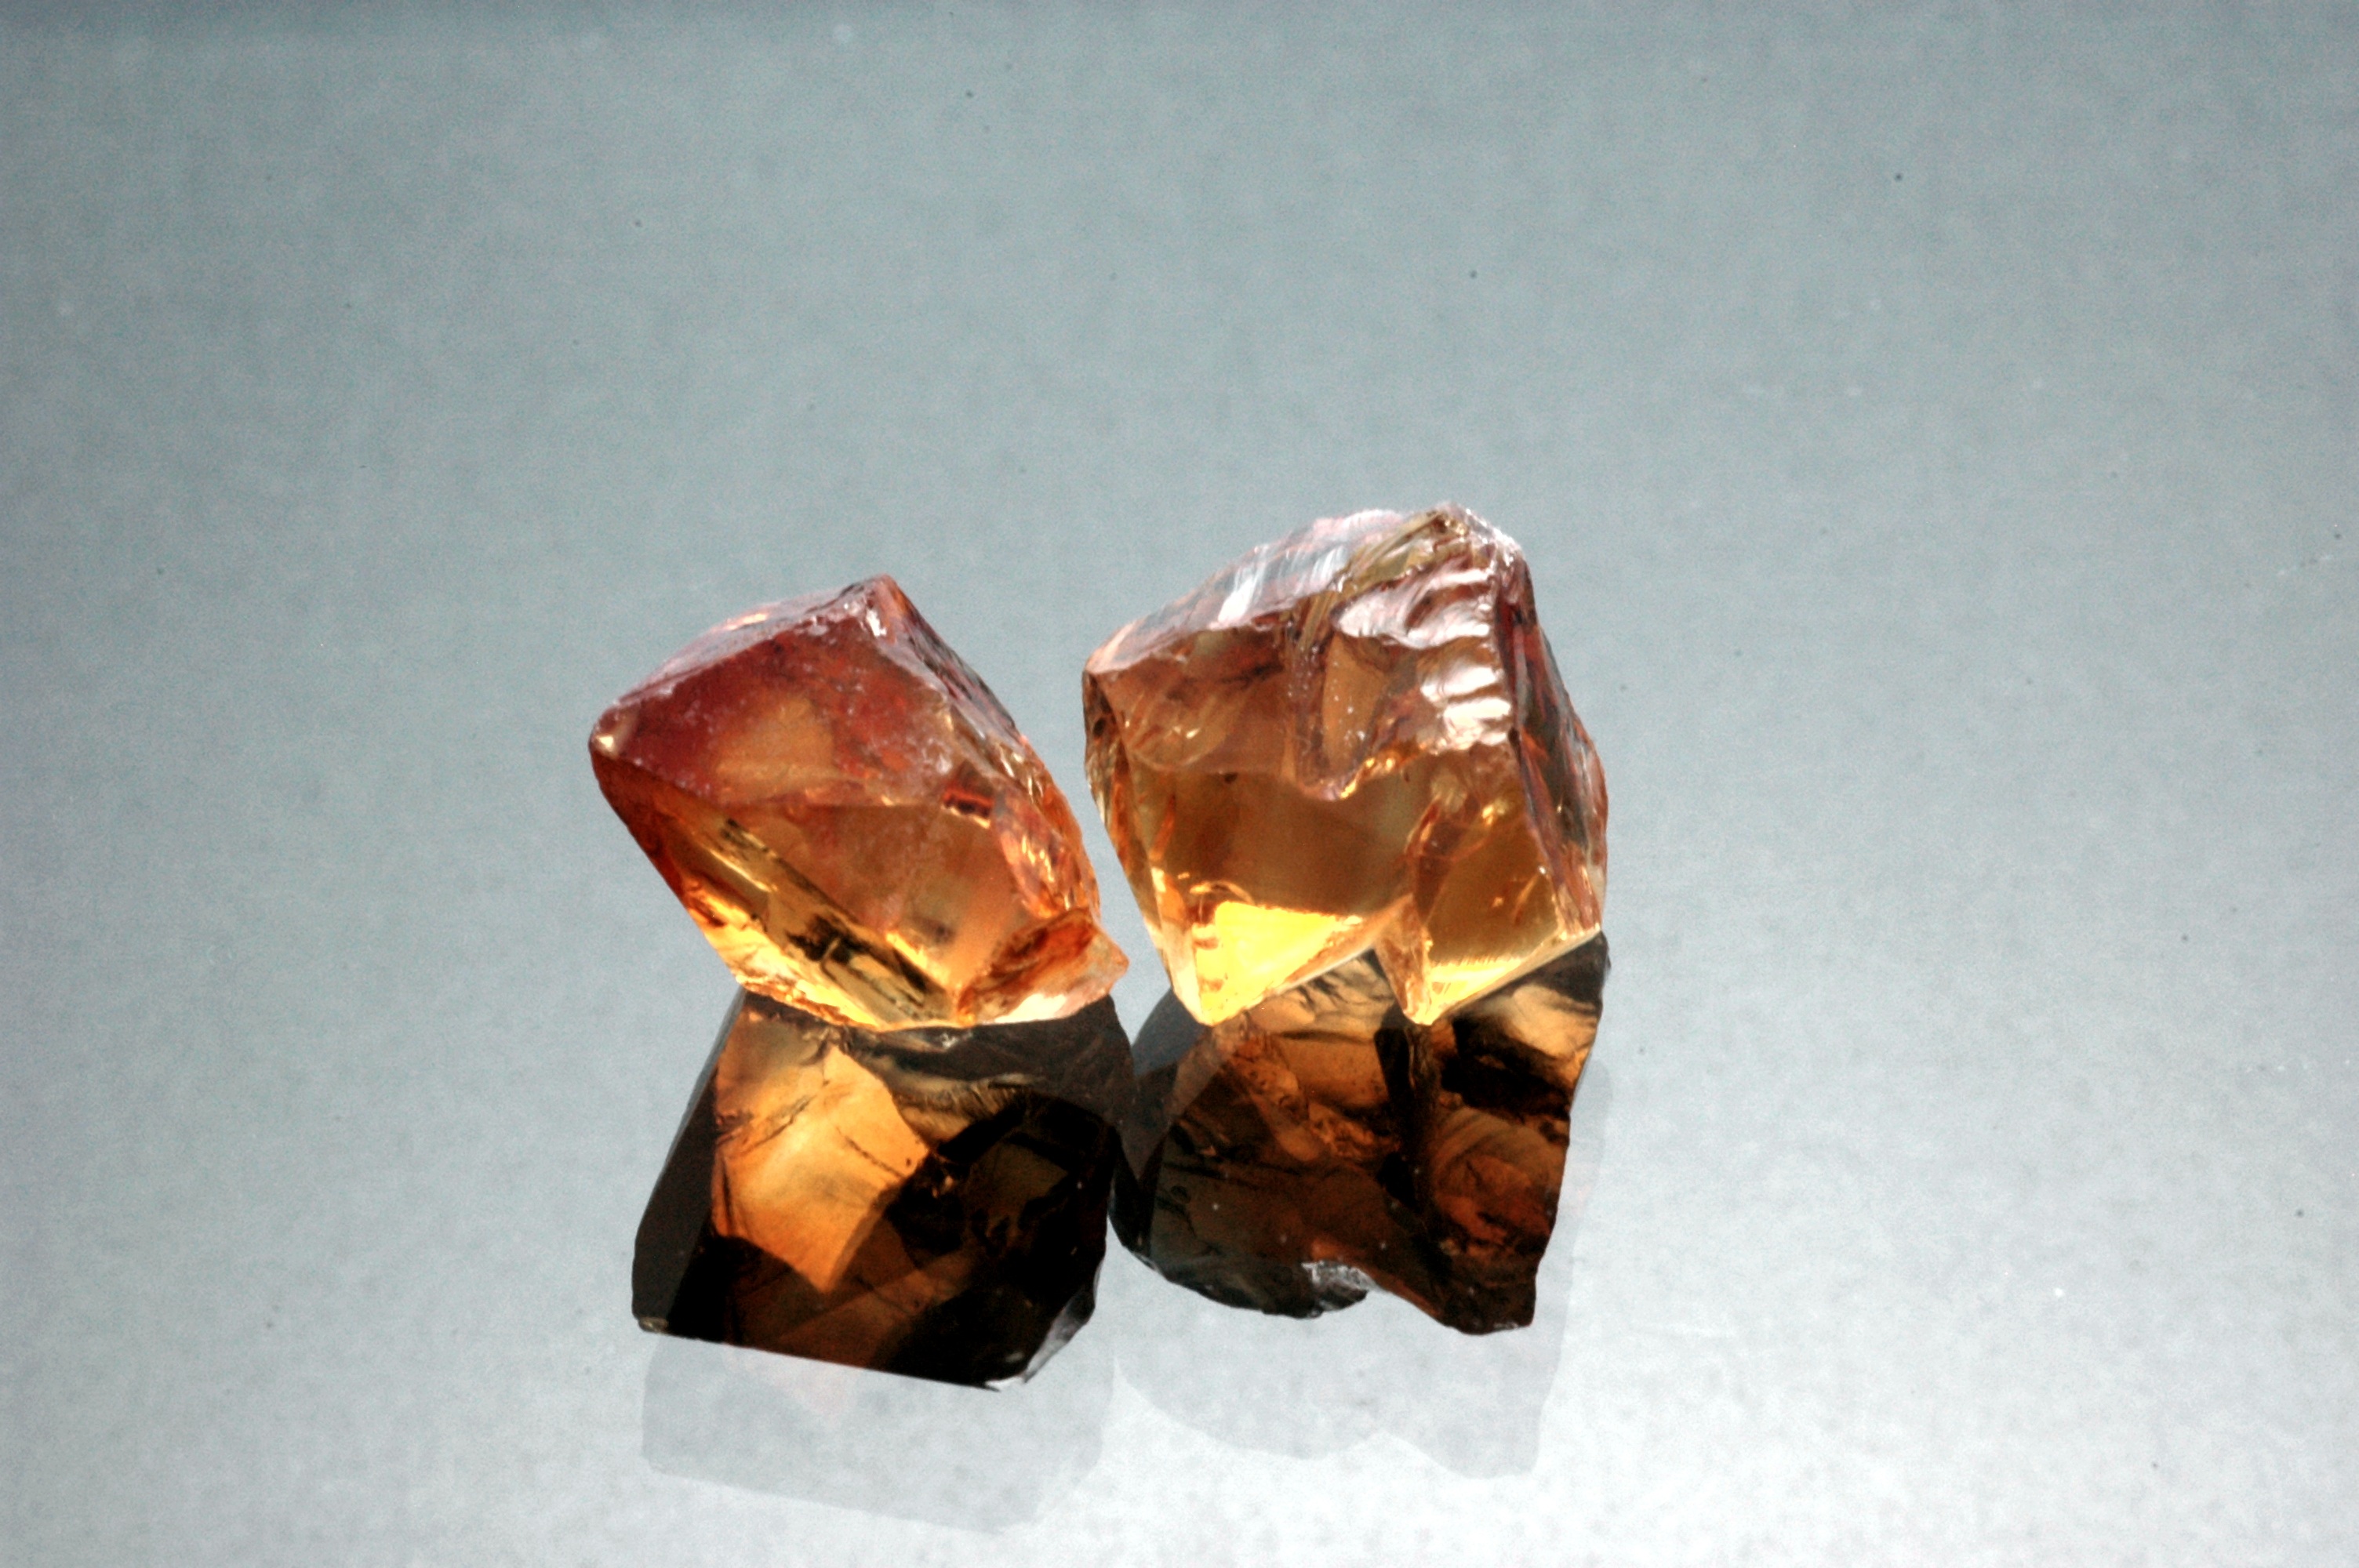
jewellery, gem, crystal, brazil, gemstone, mineral, specimen, gems, gemstones, fashion accessory, citrine rough